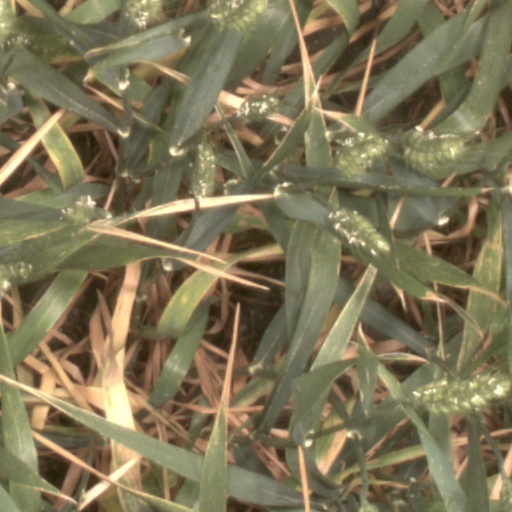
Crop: wheat